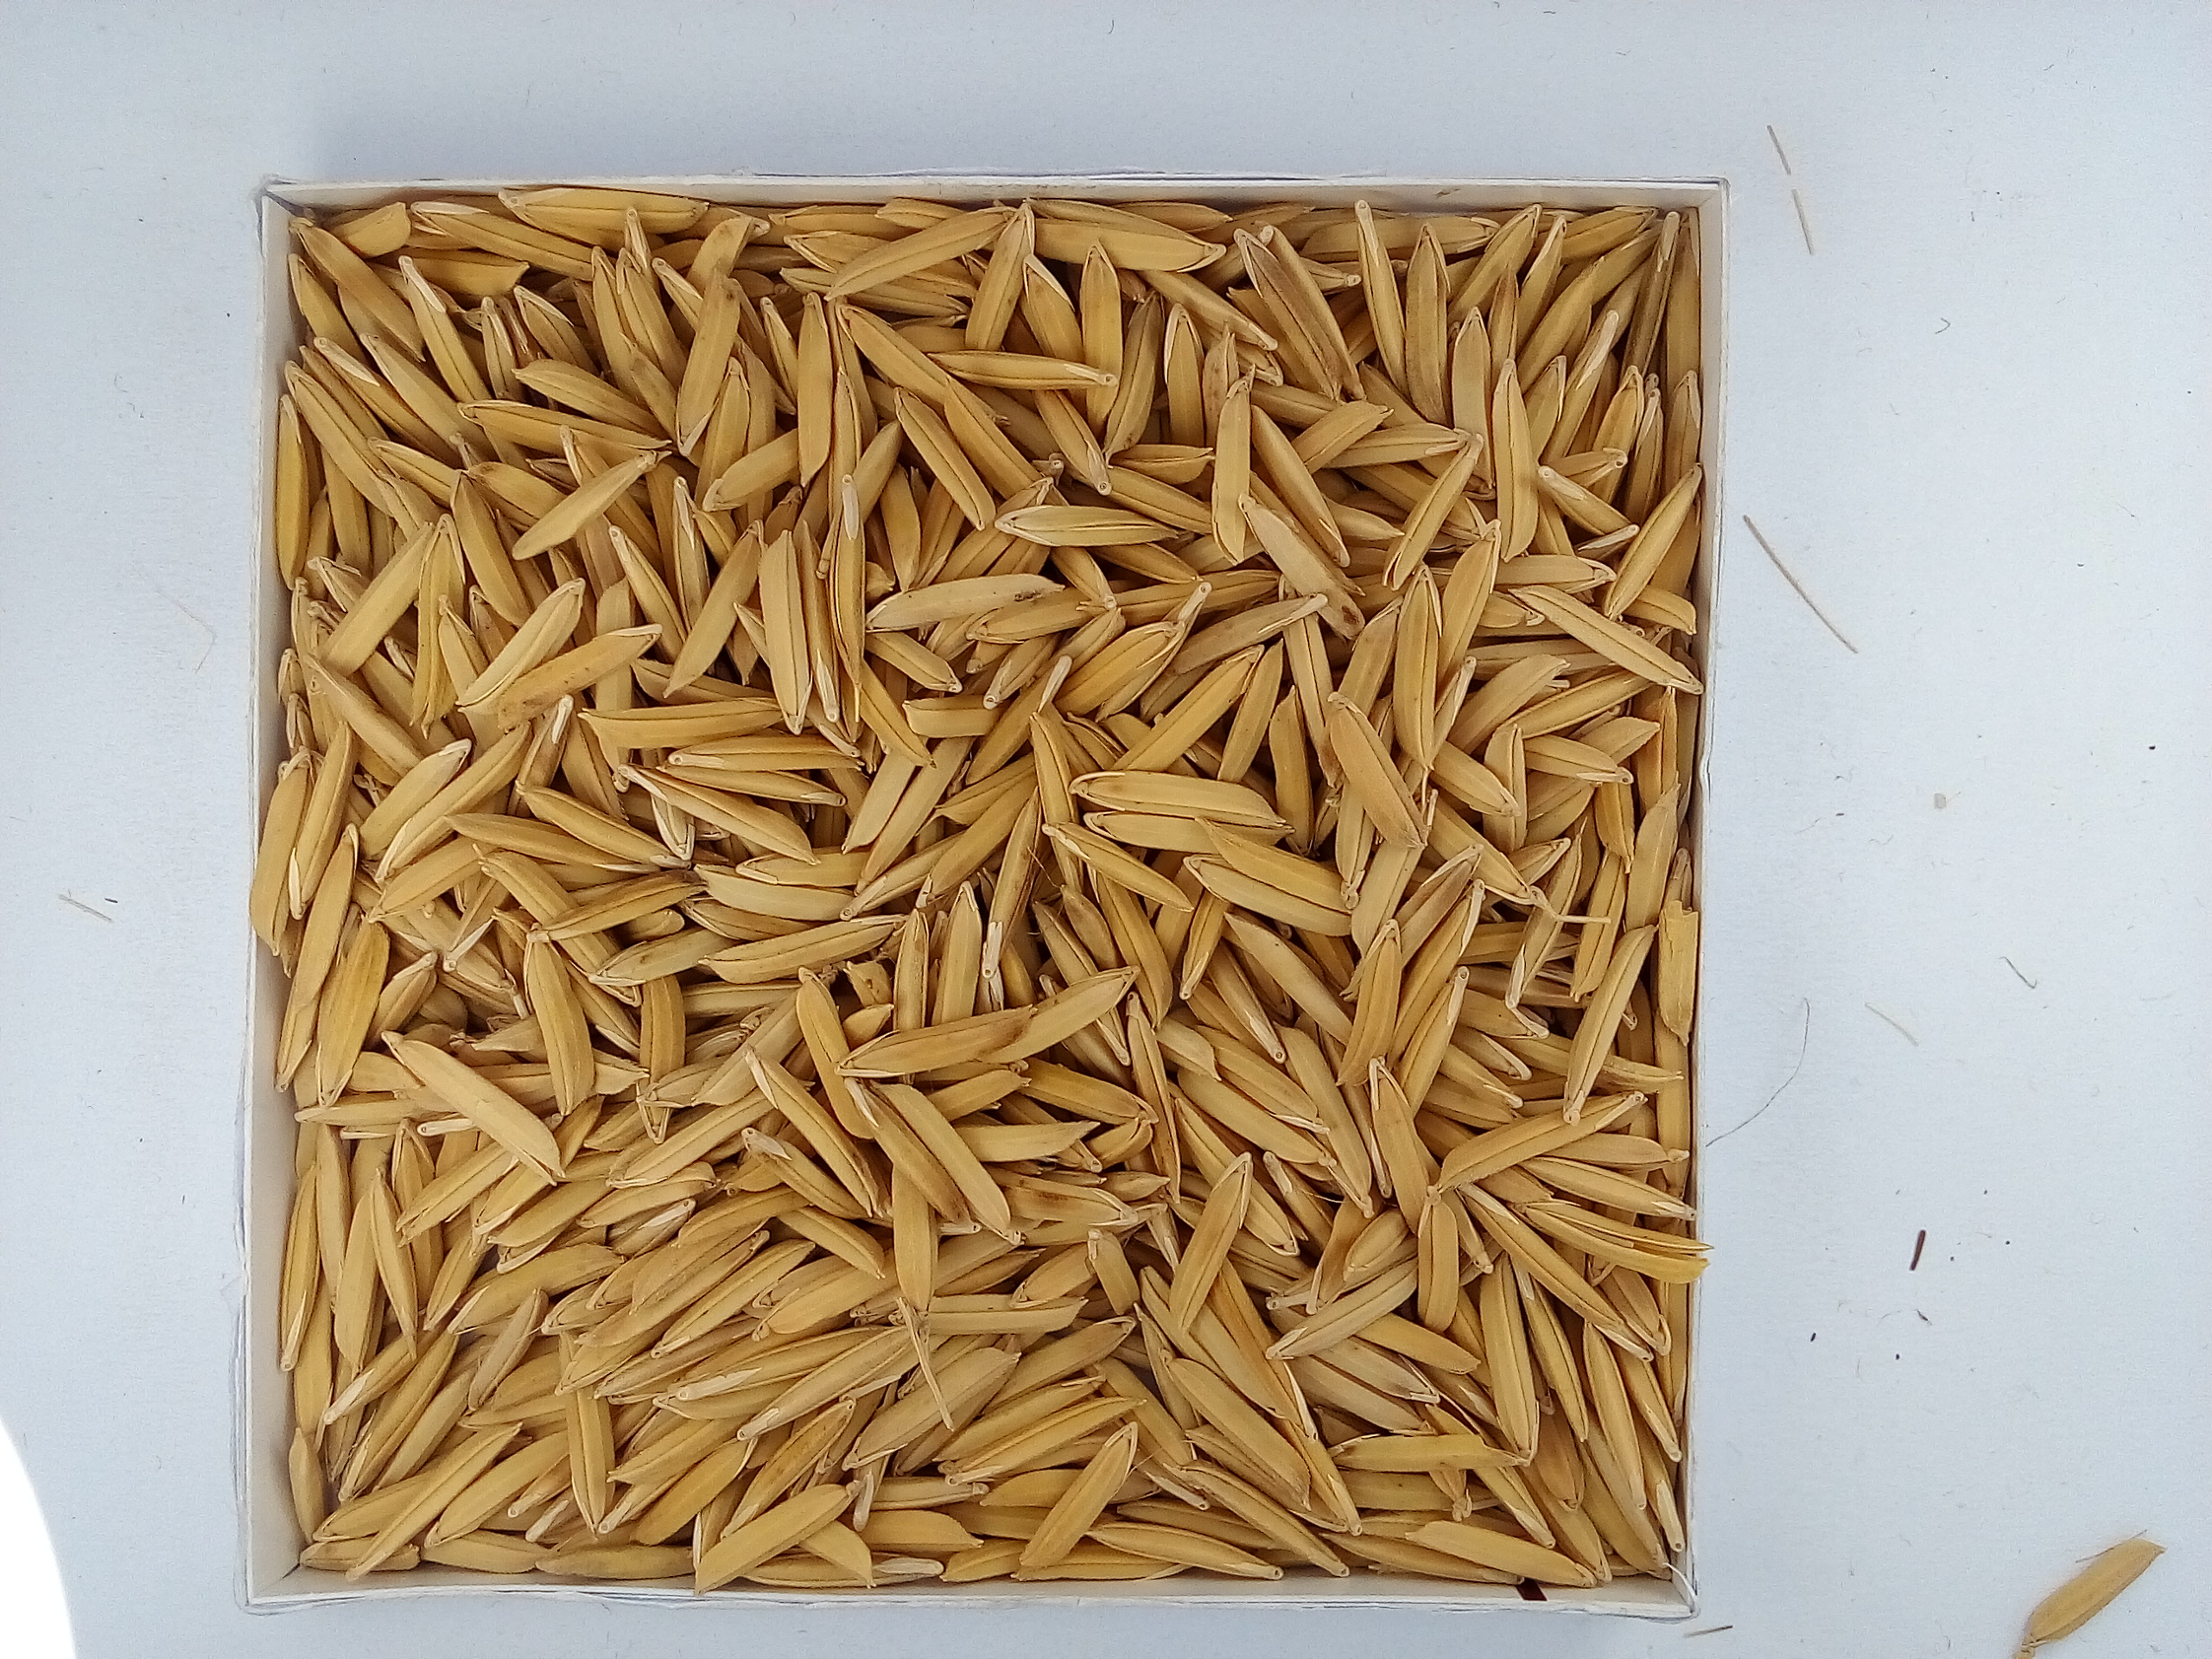
Rice seed variety: Unknown